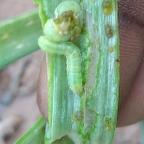
Crop: Onion
Condition: caterpillar-p